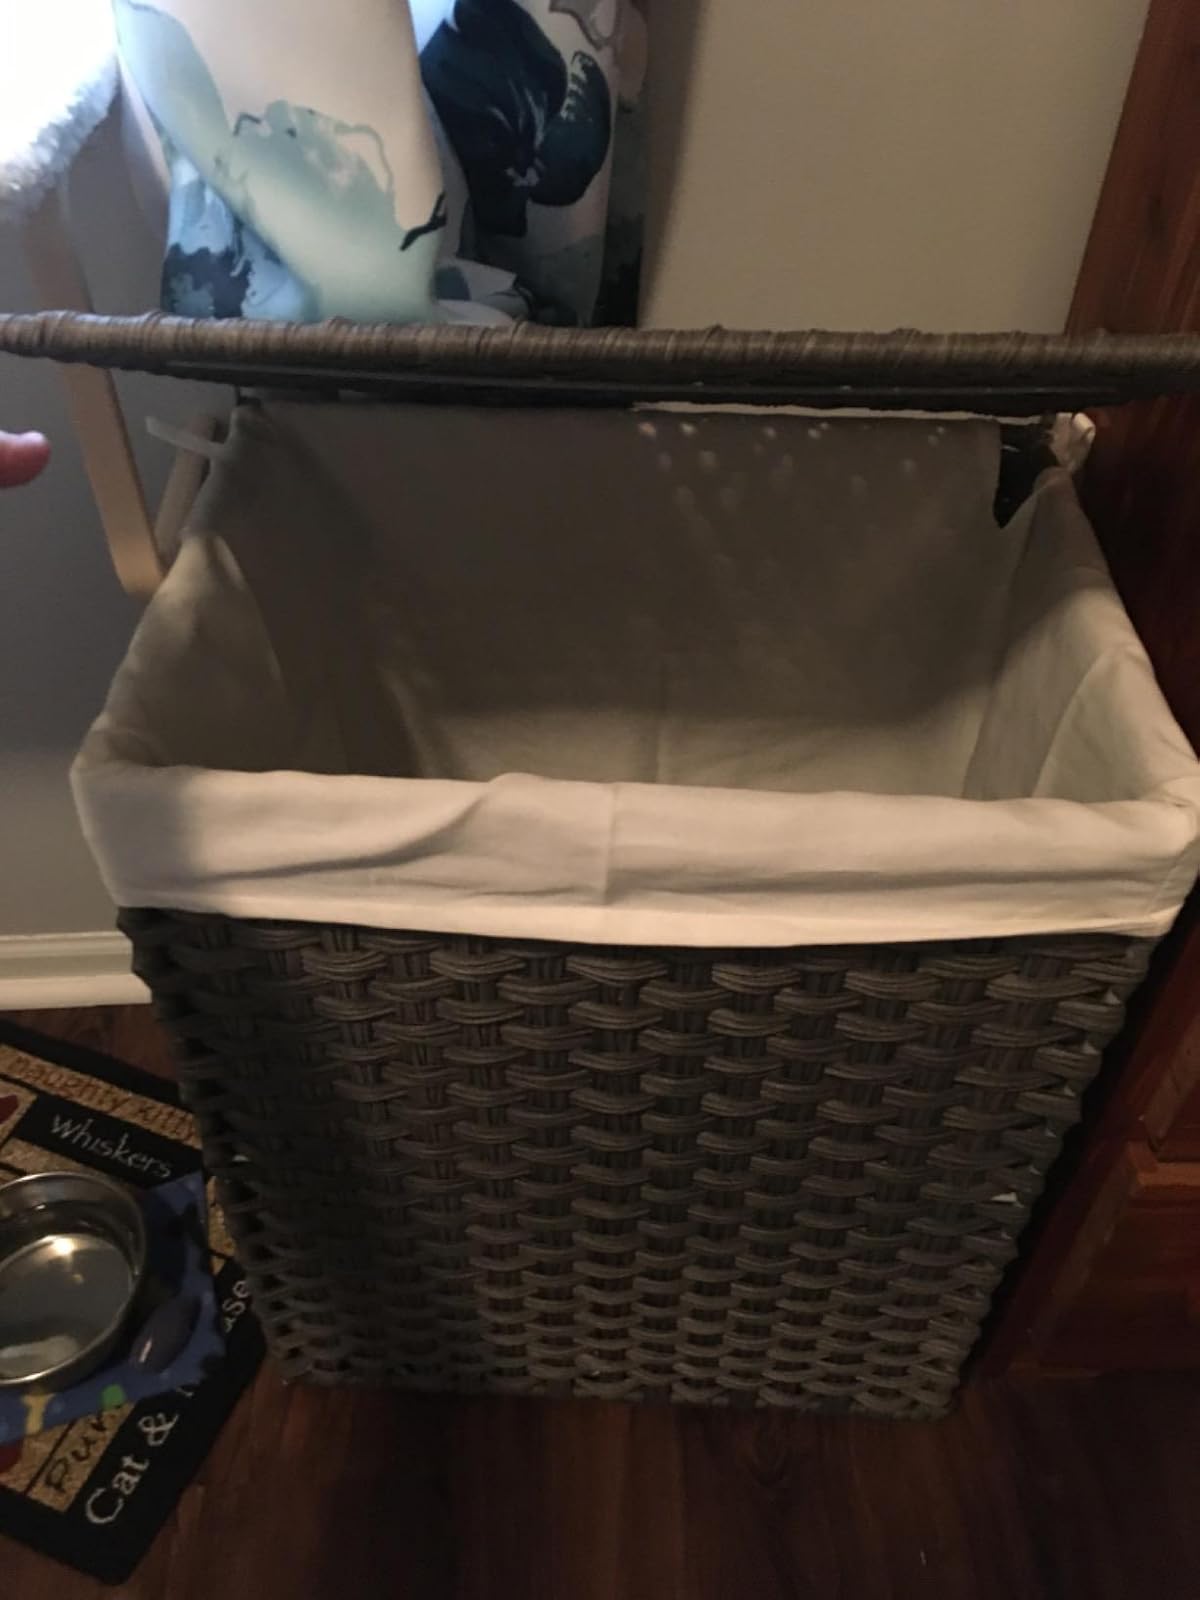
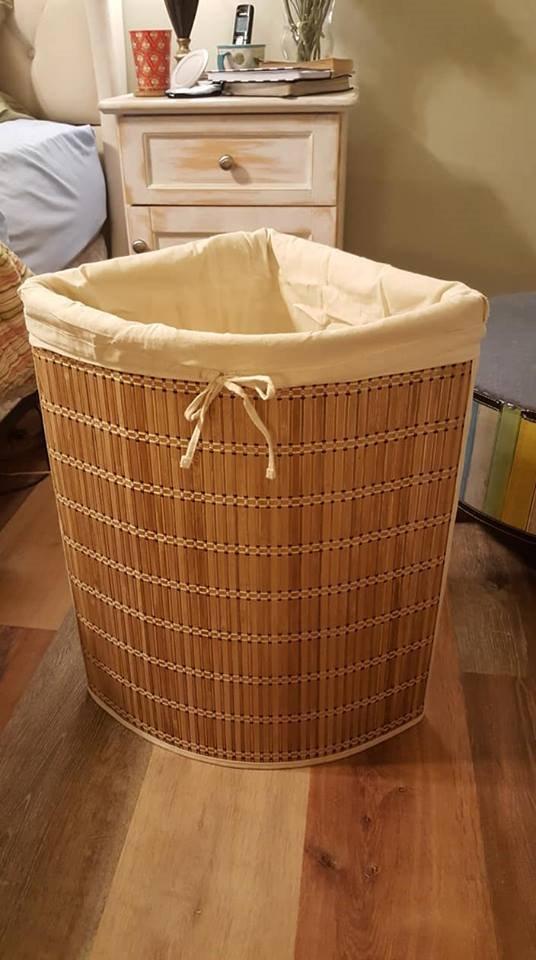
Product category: items_hamper
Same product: no